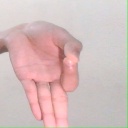
अक्षर: ज्ञ